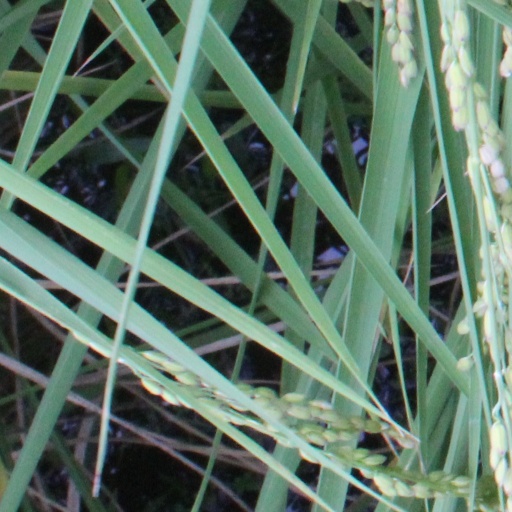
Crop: rice